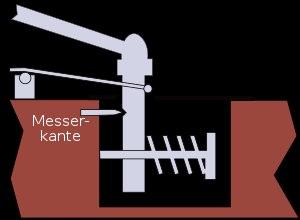
Un vibrato est un accessoire mécanique fixé au niveau du cordier-chevalet d'une guitare électrique afin de pouvoir modifier la hauteur du son grâce à un levier. En agissant sur celui-ci, la tension des cordes est modifiée et ainsi la tonalité de l'instrument change.